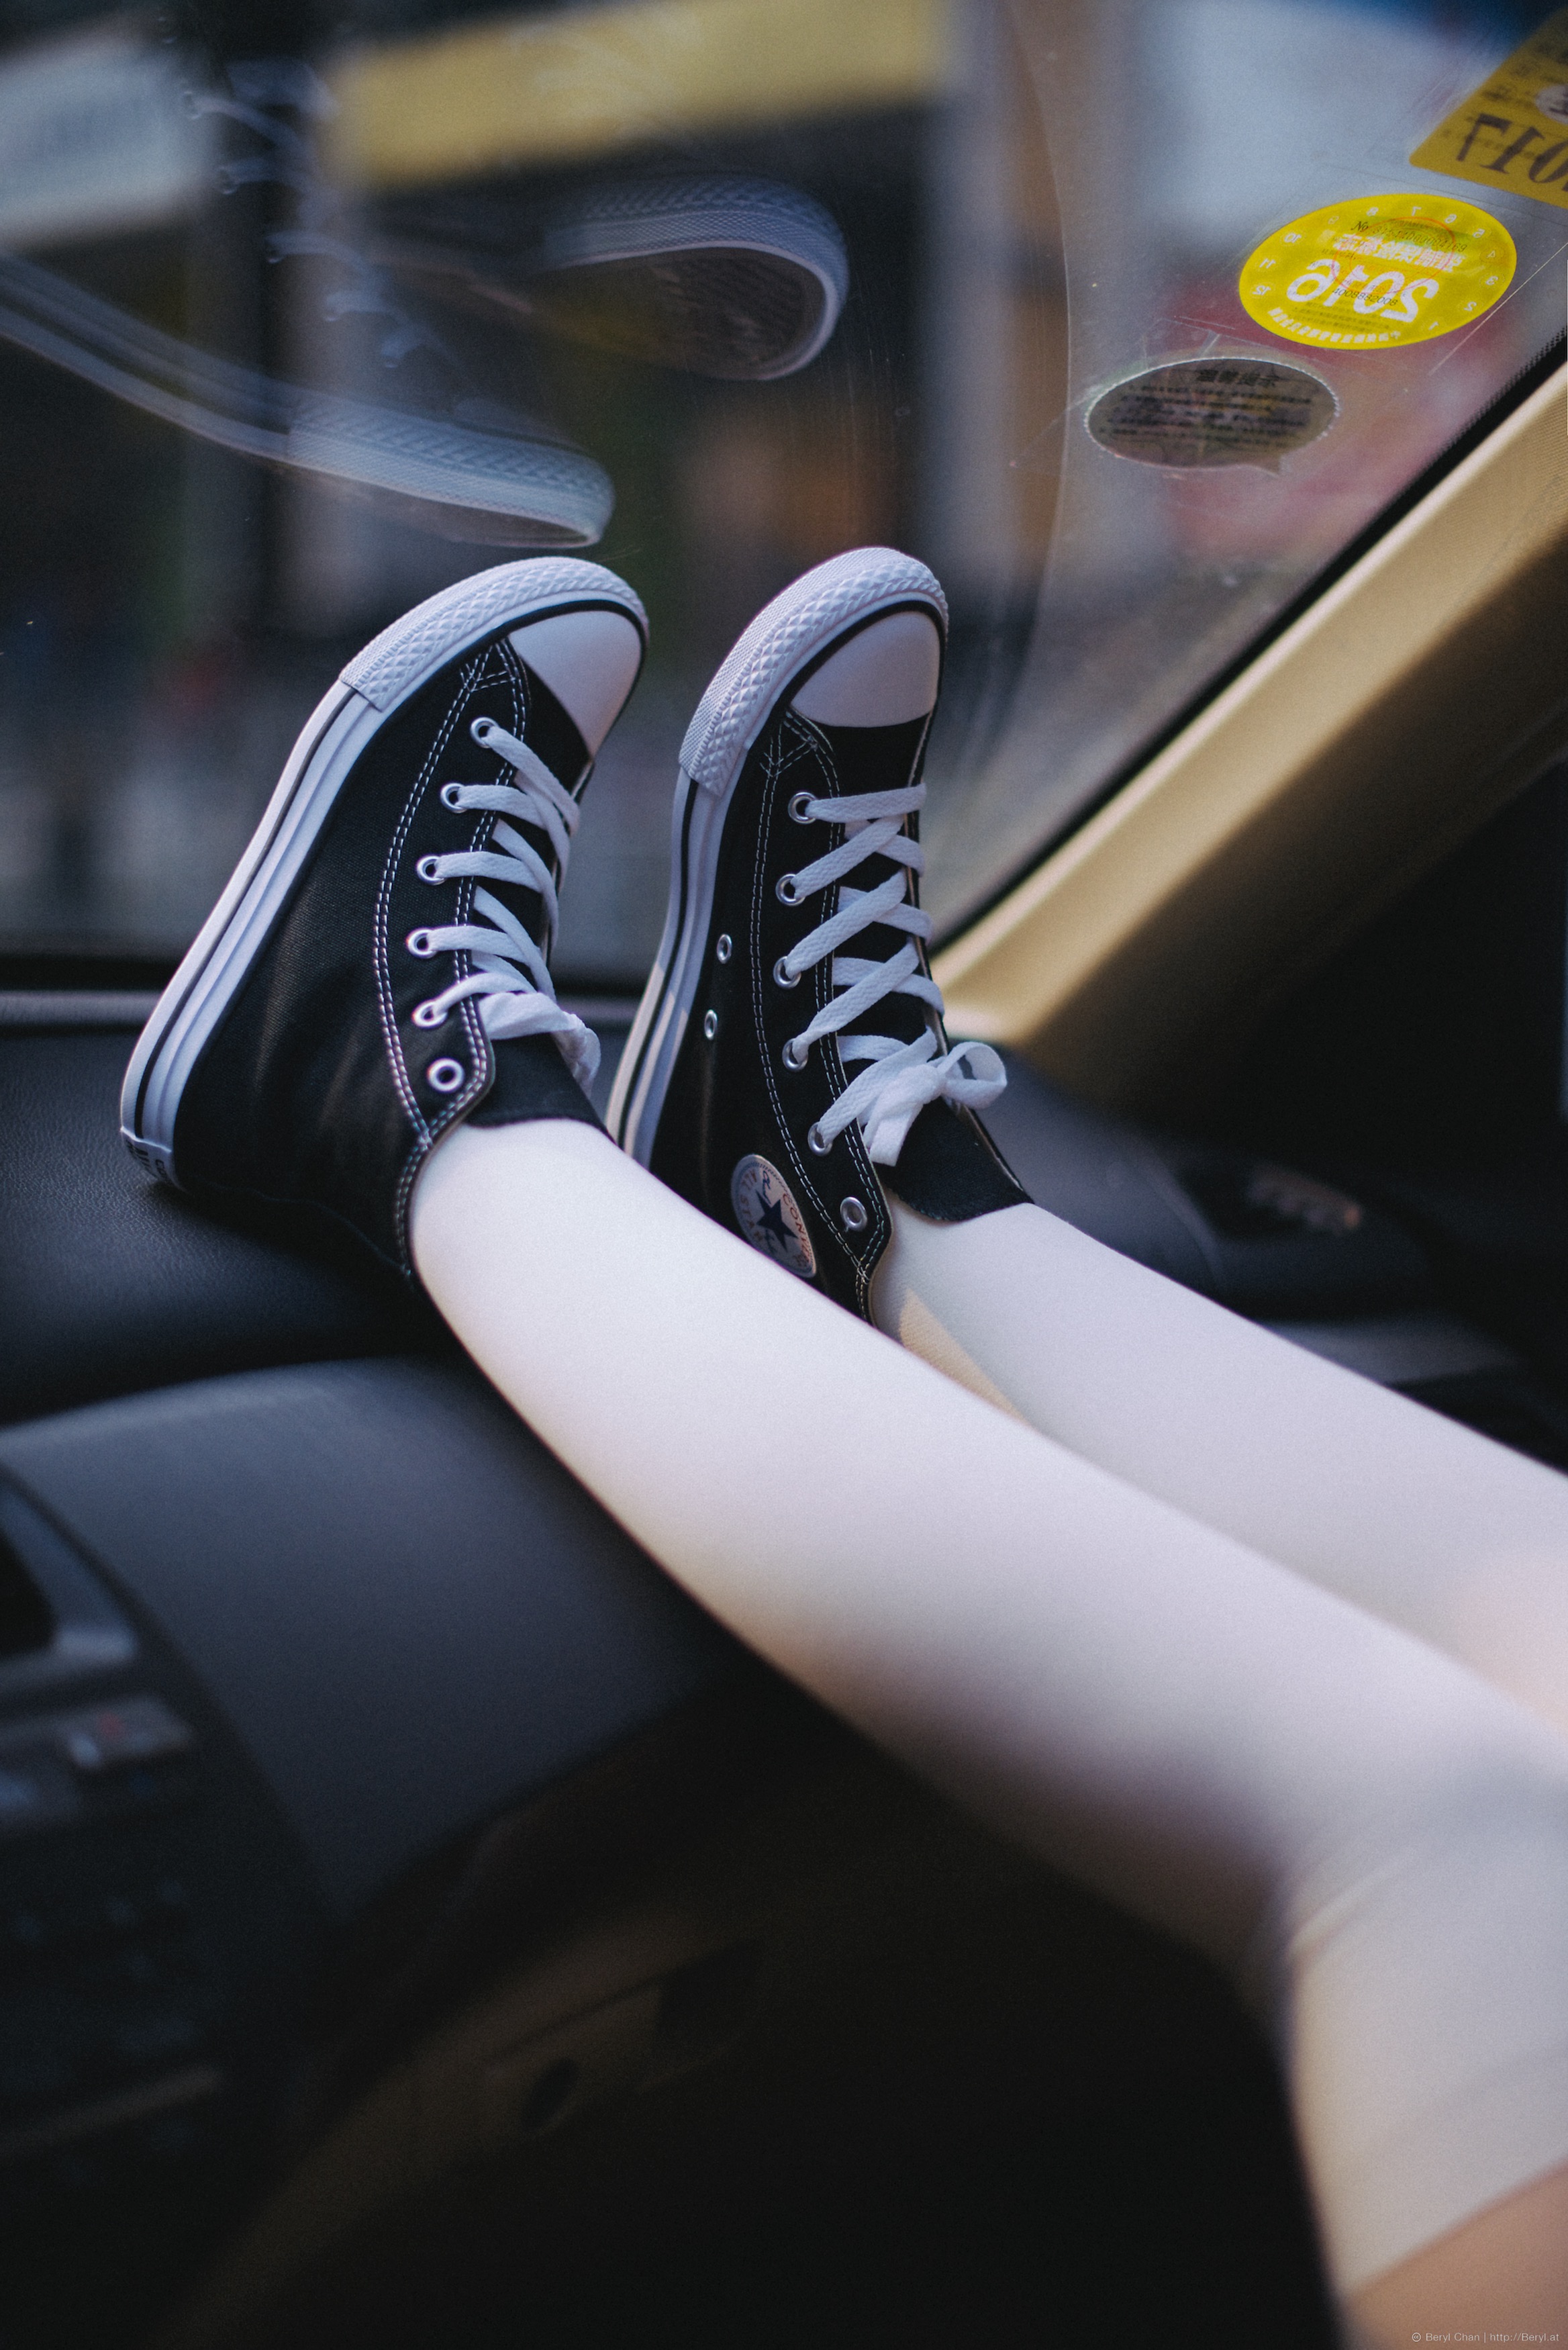
girl, white, car, wheel, feet, cute, leg, sneaker, vehicle, foot, clean, black, legs, bright, converse, tiny, faceless, school, skirt, socks, tights, kneehighsocks, kneesocks, pantyhose, afsnikkor50mmf14g, schoolgirl, kneehigh, dressing, automobile make, automotive exterior